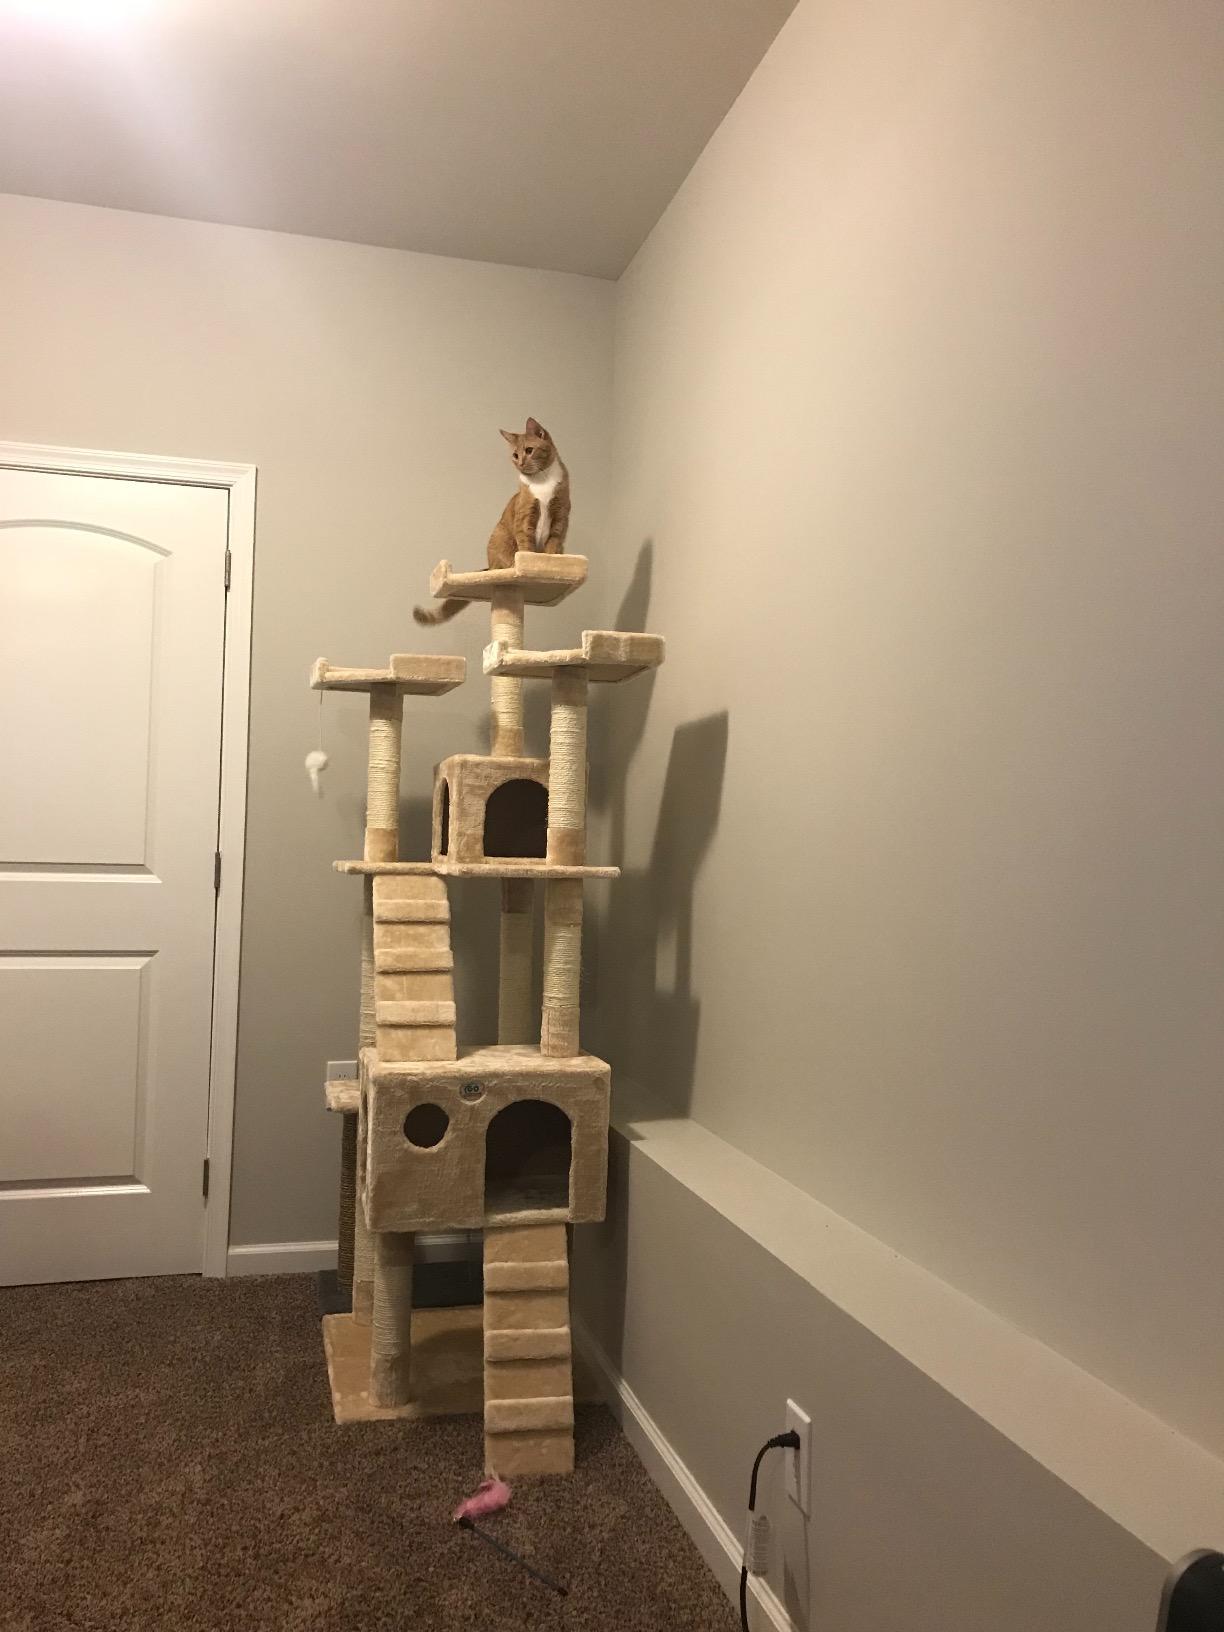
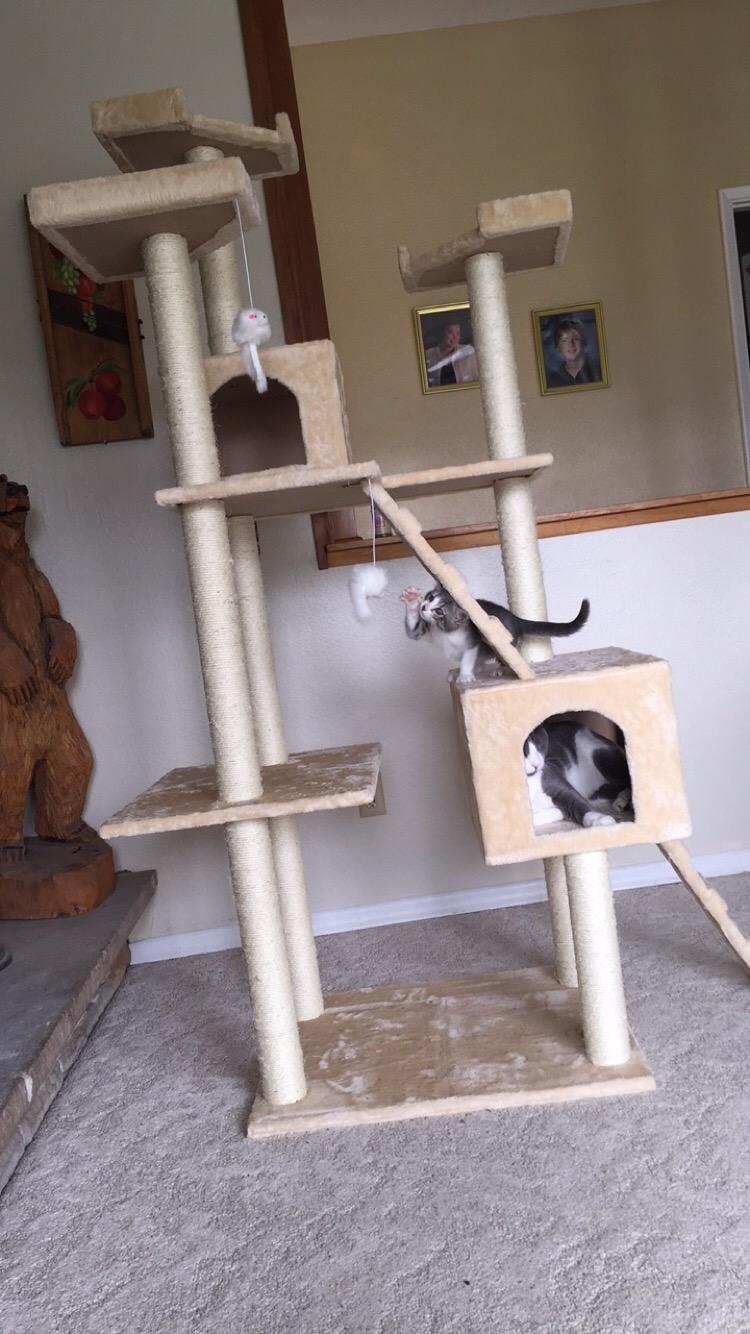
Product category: items_cat tree
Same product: yes